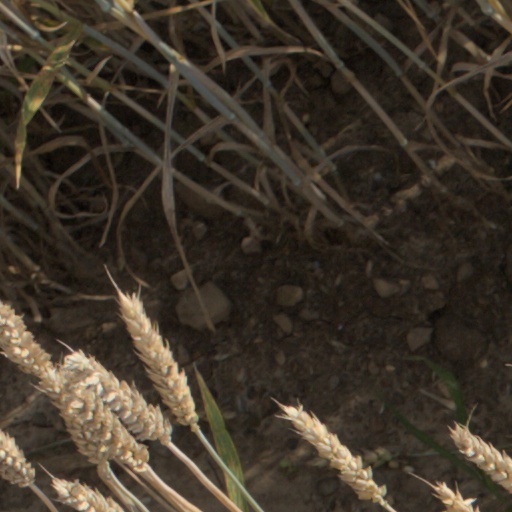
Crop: wheat